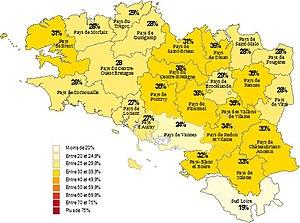
Pourcentage de personnes favorables ou très favorables à la signalisation routière français/gallo
La signalisation bilingue consiste en la représentation sur un même panneau de signalisation d'inscriptions en deux langues ou plus. Son utilisation est réglementairement réservée à des situations locales où est en vigueur le bilinguisme administratif ou bien où il existe un important trafic touristique ou commercial ; on en trouve parfois aussi dans les quartiers où la proportion d'immigrés originaires d'une même zone linguistique est élevée. Dans un sens plus extensif, elle inclut, dans les régions où coexistent des langues transcrites en alphabets non latins, la translittération des toponymes et l'éventuelle traduction des textes complémentaires. La tendance générale est plutôt de remplacer les informations qui devraient être fournies en plusieurs langues par des symboles et des pictogrammes standardisés au niveau international et représentatifs du contenu de l'information. L'emploi de la signalisation bilingue est sans doute le principal instrument symbolique de perception et d'institutionnalisation de la réalité bilingue d'un territoire.